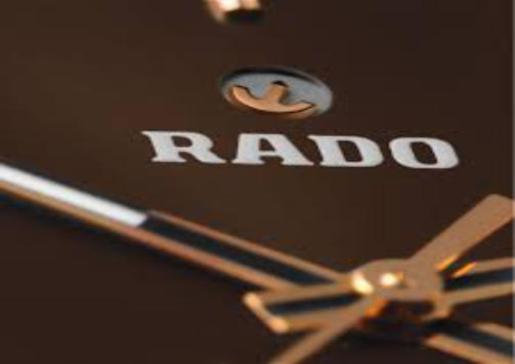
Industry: Clothes